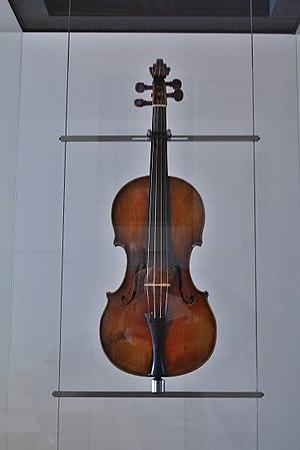
Le Caprice nᵒ 24 en la mineur de Niccolò Paganini, est le 24ᵉ capriccio final pour violon seul, des Vingt-quatre caprices pour violon MS 25 op. 1, composé vers 1817 par le compositeur de musique classique italien Niccolò Paganini un des chef-d'œuvre les plus célèbres de ce violoniste virtuose le plus célèbre de son temps.